Answer in natural language. Considering the relative positions, where is blue translucent garbage bag with respect to black colour l shaped countertop? Choose between the following options: right or left
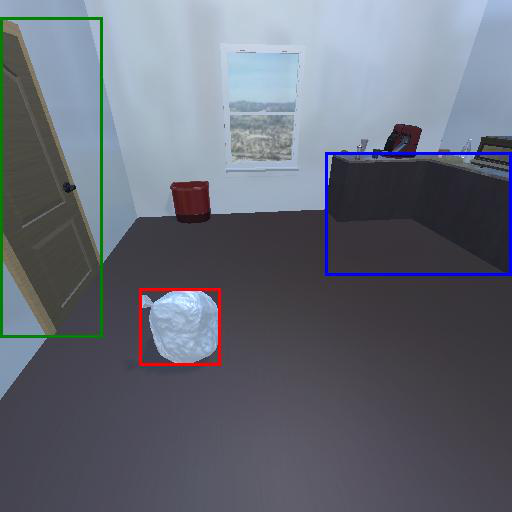
<answer>left</answer>